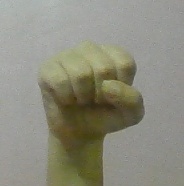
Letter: saad